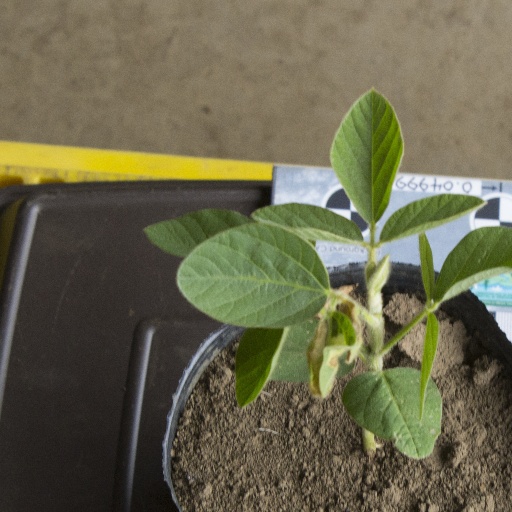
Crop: soybean